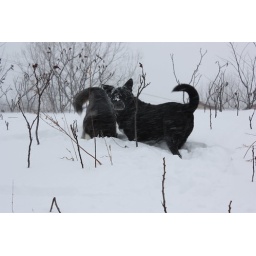
My two husky dogs playing in the snow. Calvin is a Siberian, Spirit is a black lab / husky cross.